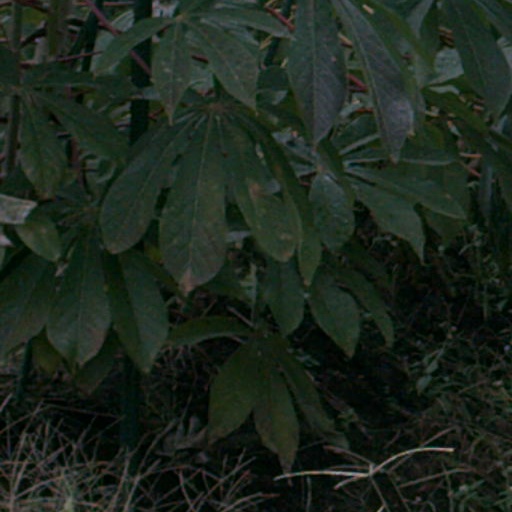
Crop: cassava